FC Schaffhausen

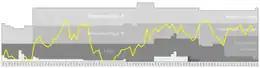
Chart of FC Schaffhausen table positions in the Swiss football league system

In 2012–13, Schaffhausen secure promotion to Challenge League for the first time in their history from next season.